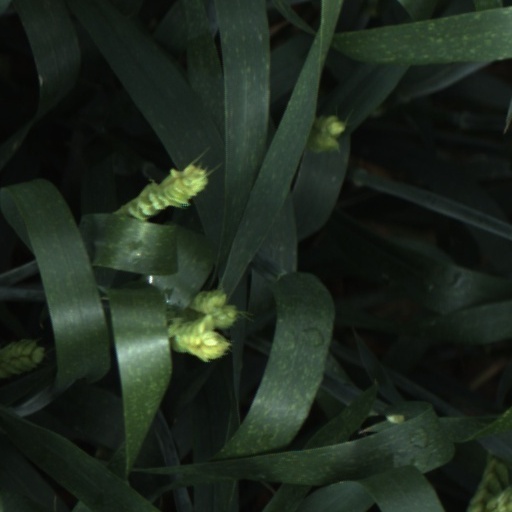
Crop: wheat